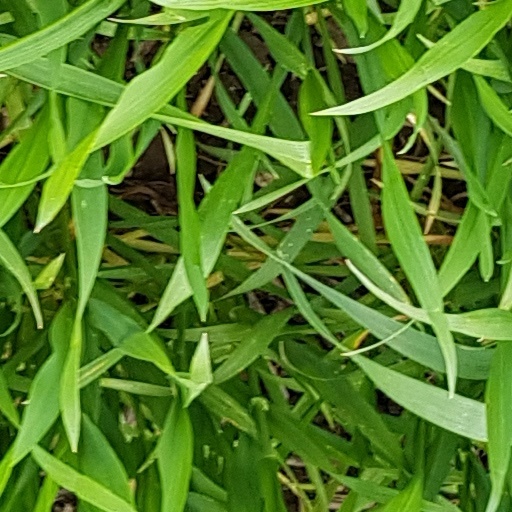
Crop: wheat